COVID-19 pandemic in Afghanistan

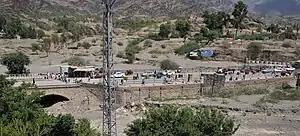
The Torkham border crossing

On 4 April, Pakistan announced that the Chaman and Torkham borders will open between 6 and 9 April for stranded Afghans to return to their country at the request of the Afghan government.